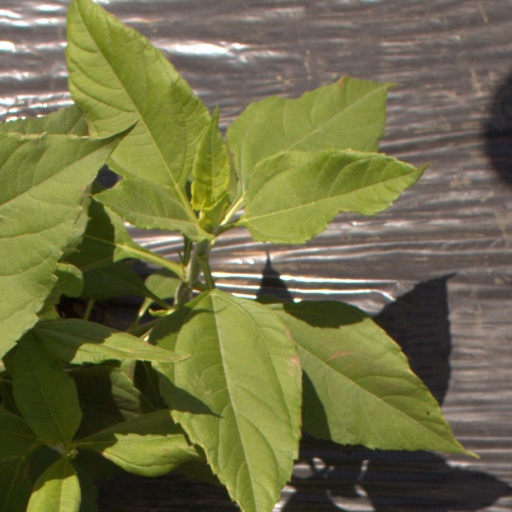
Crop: Jerusalem artichoke